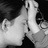
Emotion: neutral